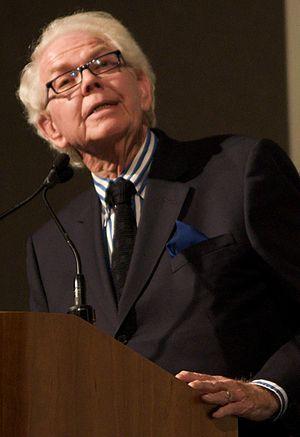
Stan Freberg est un acteur, scénariste, compositeur et réalisateur américain né le 7 août 1926 à Los Angeles, Californie, et mort le 7 avril 2015 à Santa Monica.